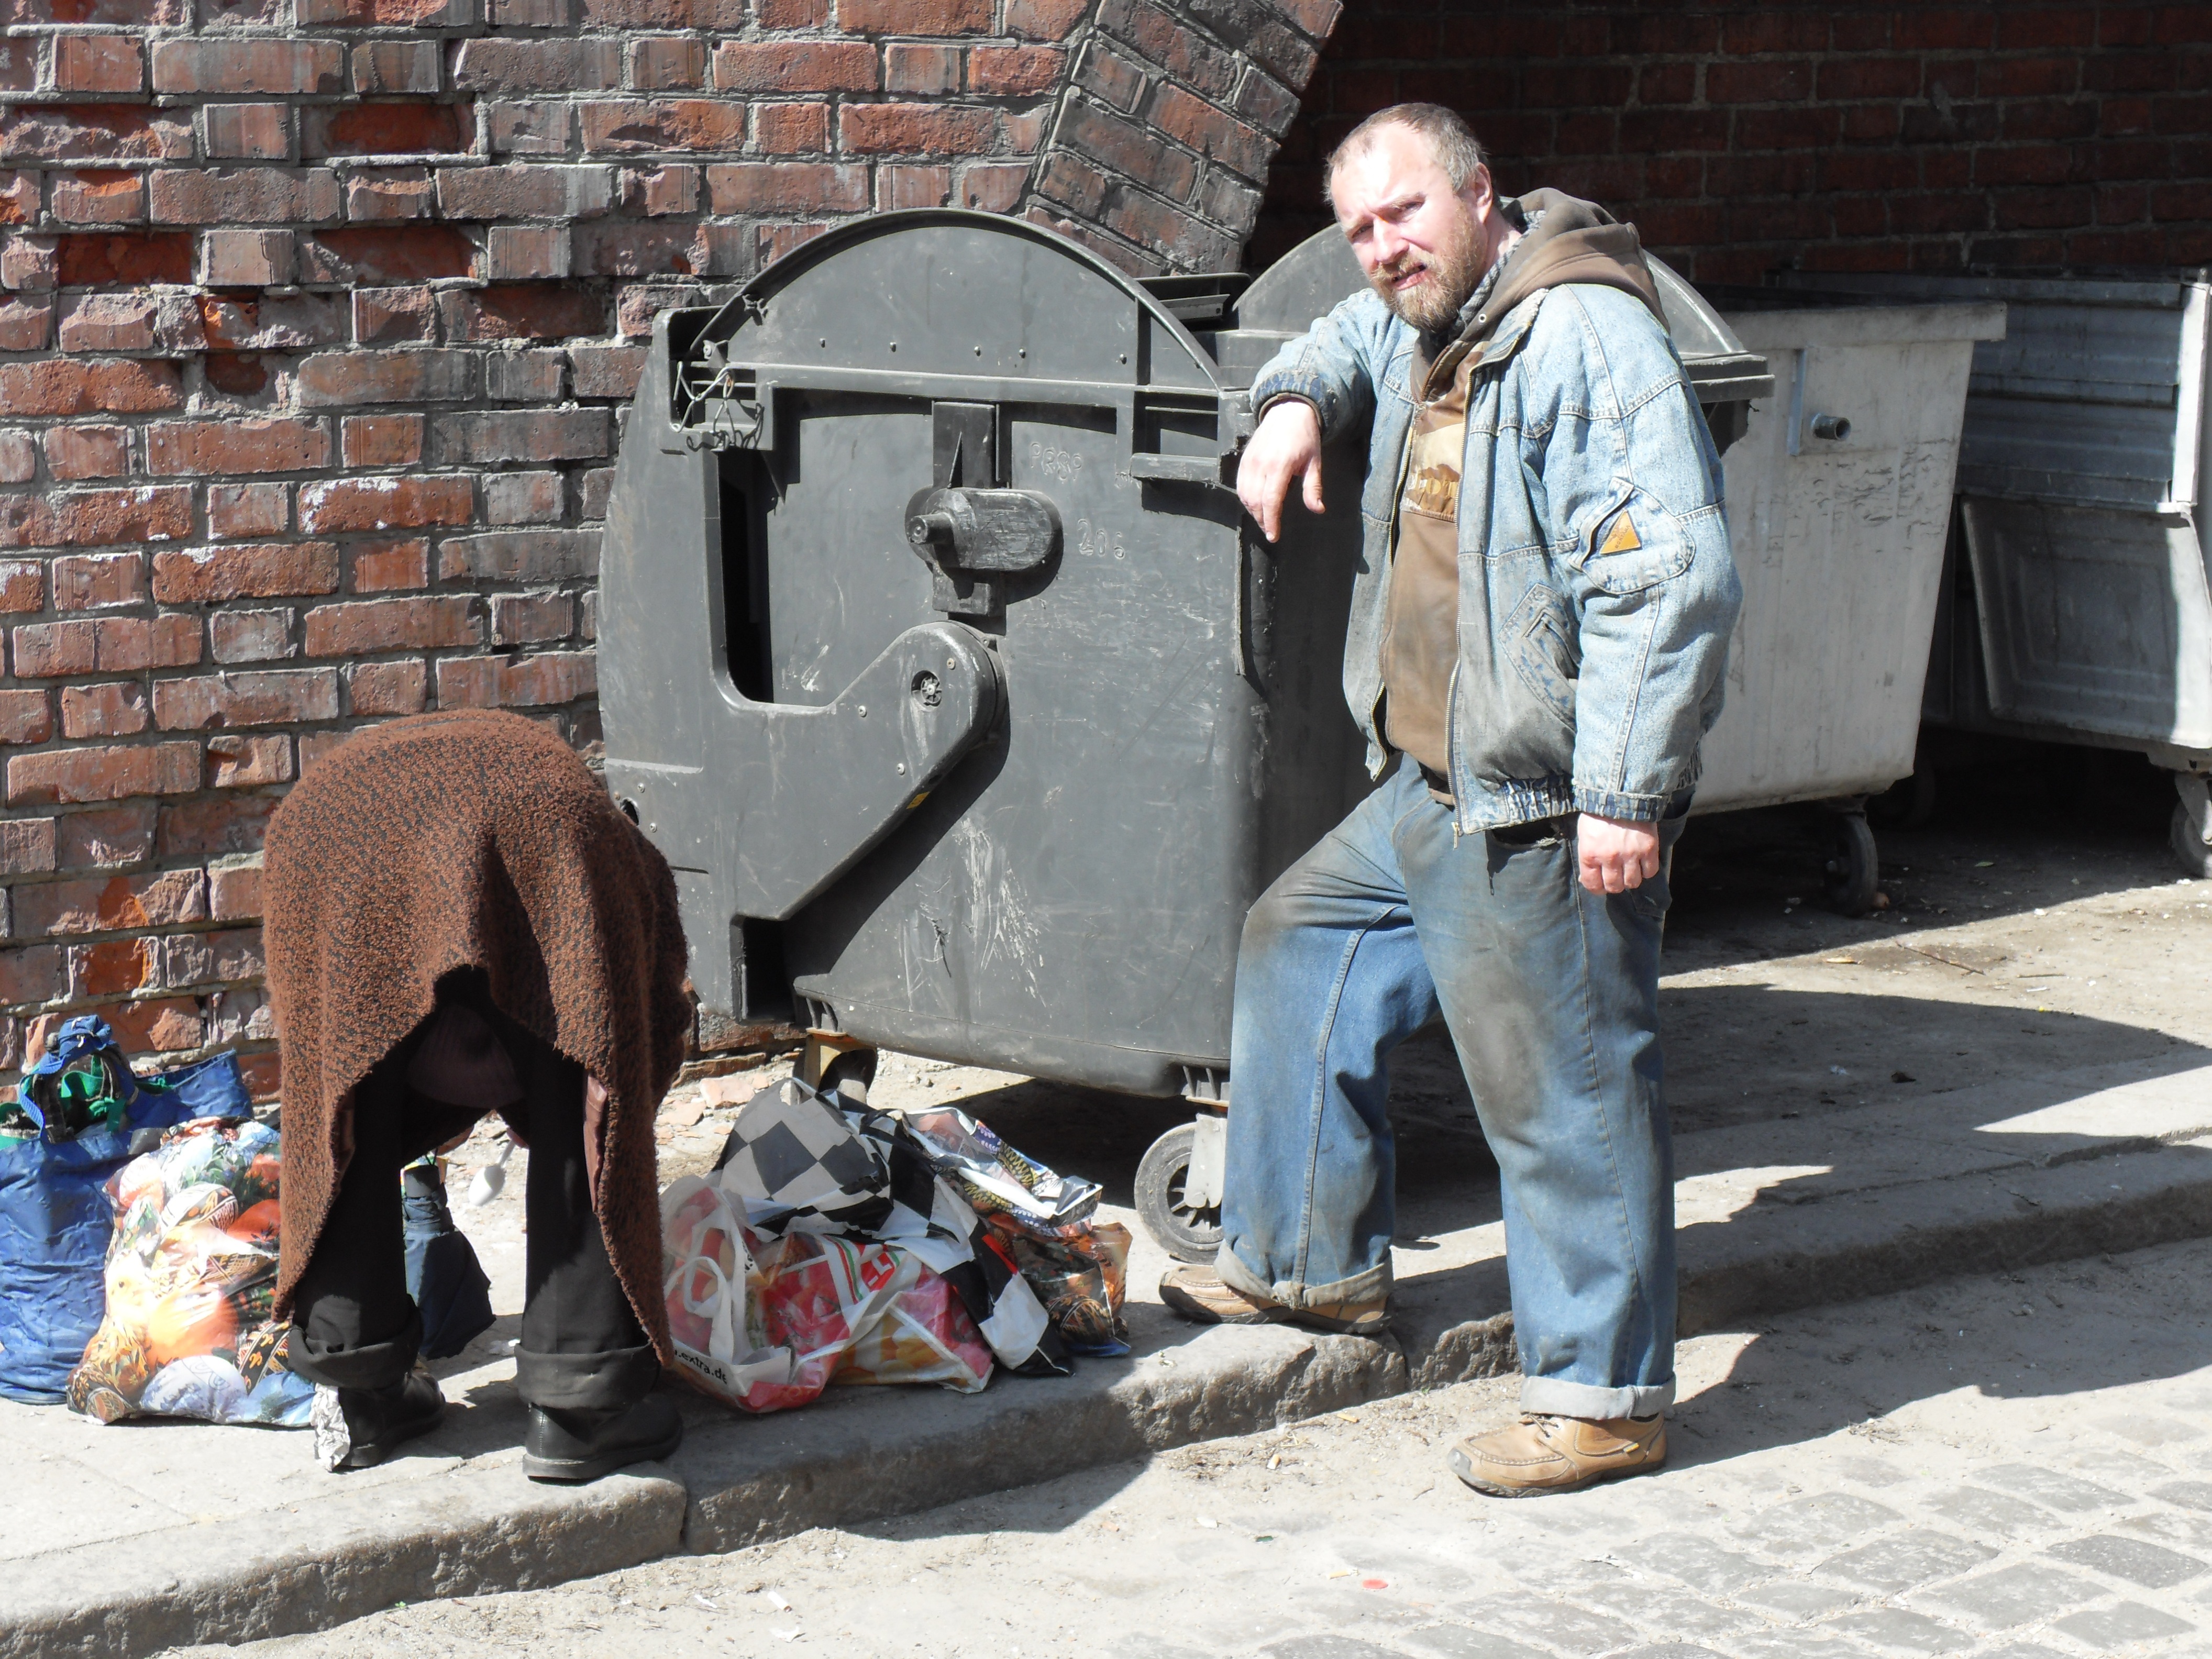
man, people, woman, street, recreation, couple, street art, art, homeless, container, poland, trash, poor